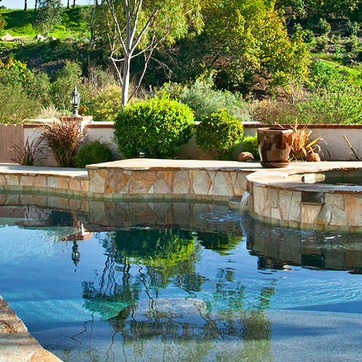
Material: stone